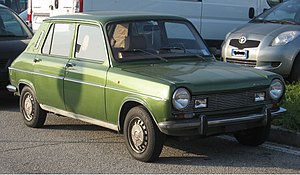
Simca
Simca 1100
Simca var et fransk bilmærke, oprettet i november 1934 af Fiat. I 1970 blev mærket en del af Chrysler-Europe.